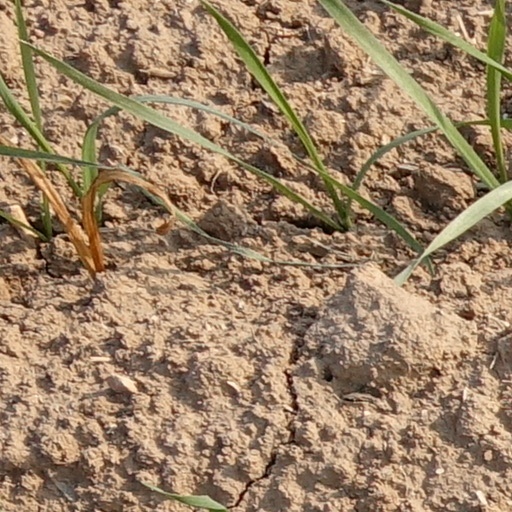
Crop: wheat